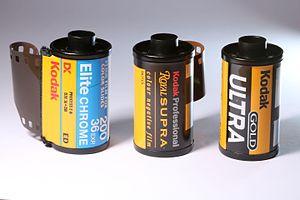
Pellicules Kodak 35 mm
Kodak est une entreprise américaine ayant fabriqué des produits et fournissant des services dans le domaine de la photographie, du cinéma, de l'informatique, de la radiologie et de l'impression.